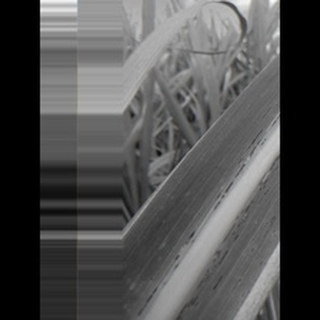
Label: sugarcane_rust